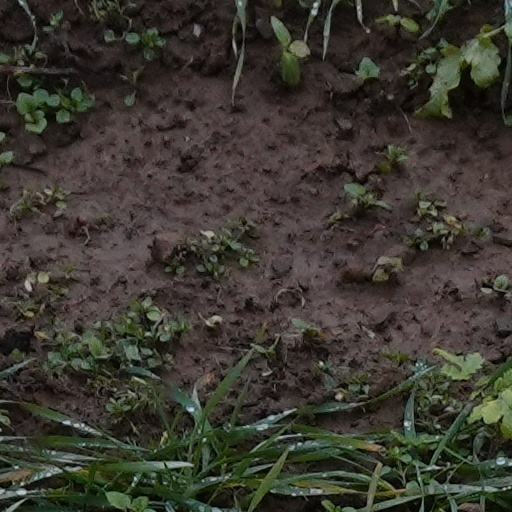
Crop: wheat